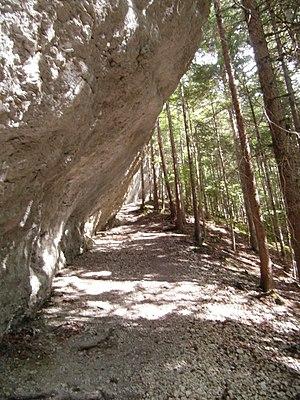
Combe du Bayle (près des Cochettes)
La forêt du Vercors est un massif forestier francais réparti sur deux départements, l'Isère et la Drôme dans la région Auvergne-Rhône-Alpes et couvre environ 125 000 hectares.
Villard-de-Lans [vilaʁ.də.lɑ̃] est une commune française située, géographiquement dans le massif du Vercors, administrativement dans le département de l'Isère, en région Auvergne-Rhône-Alpes et, autrefois rattachée à l'ancienne province du Dauphiné.